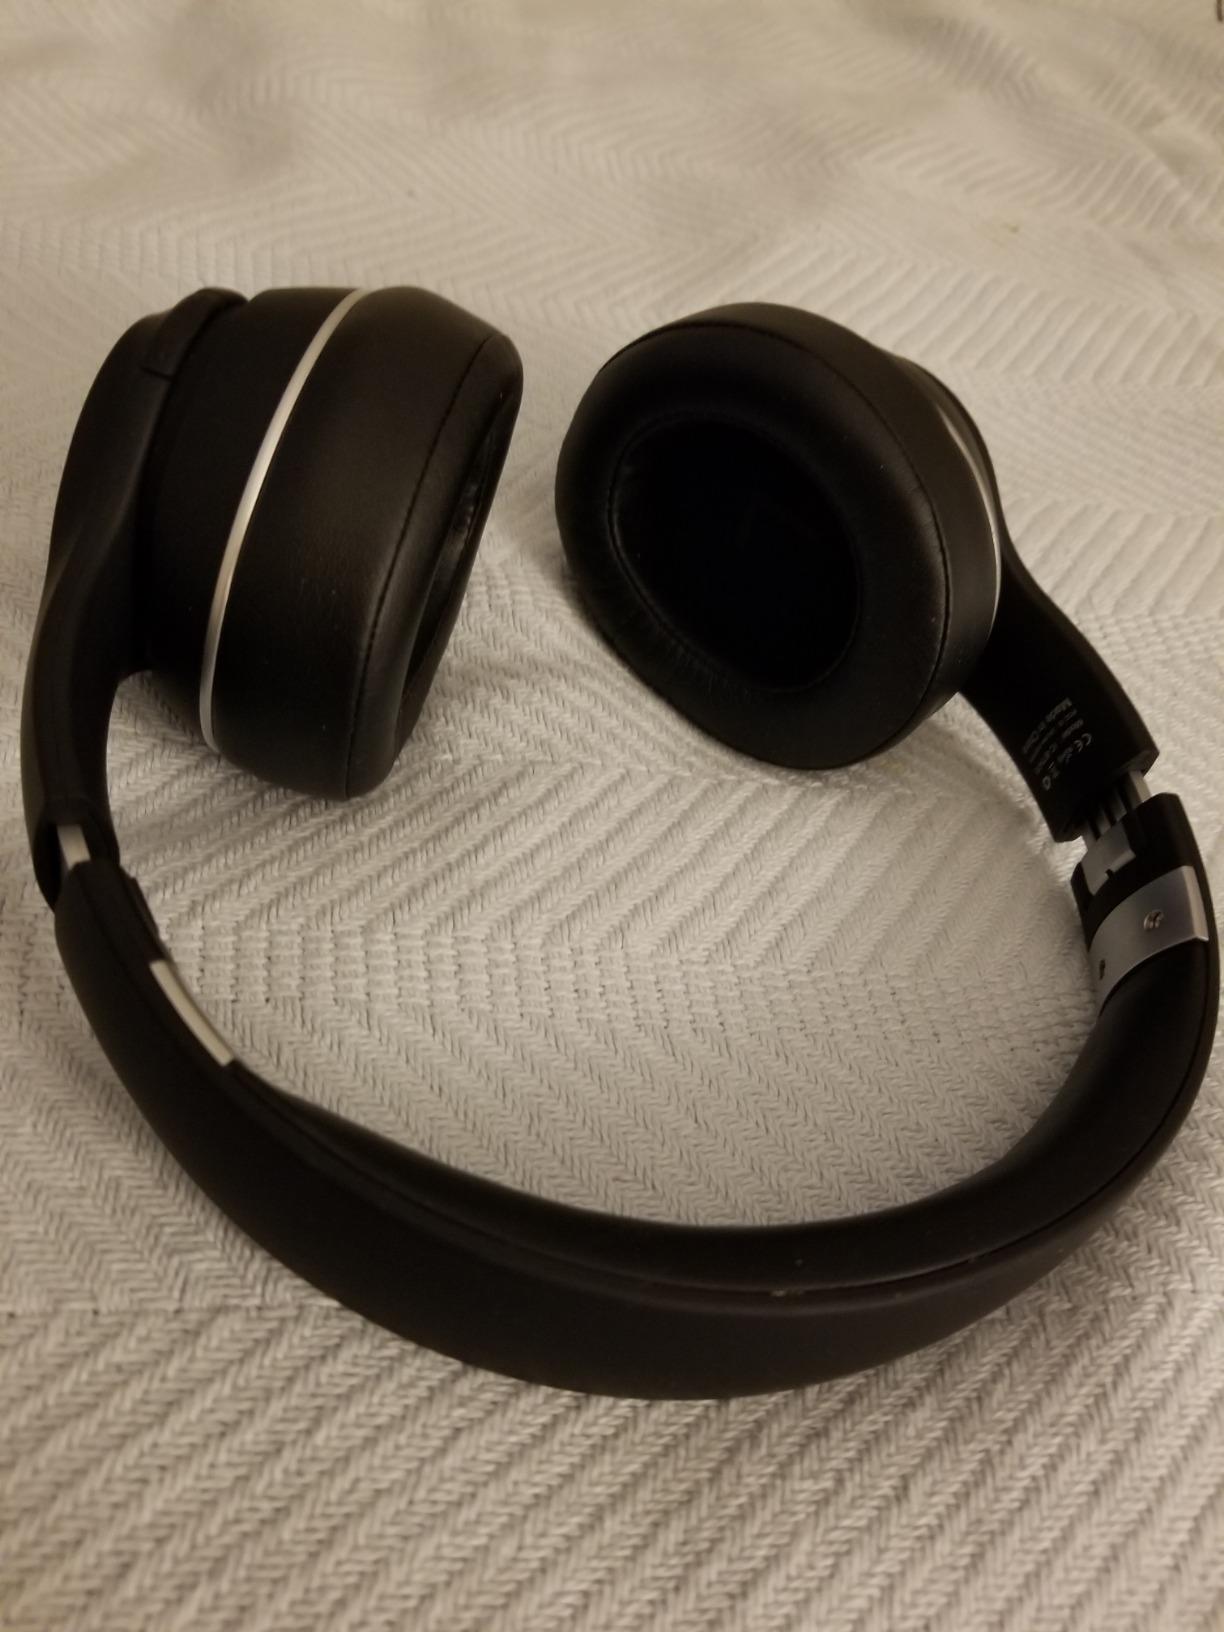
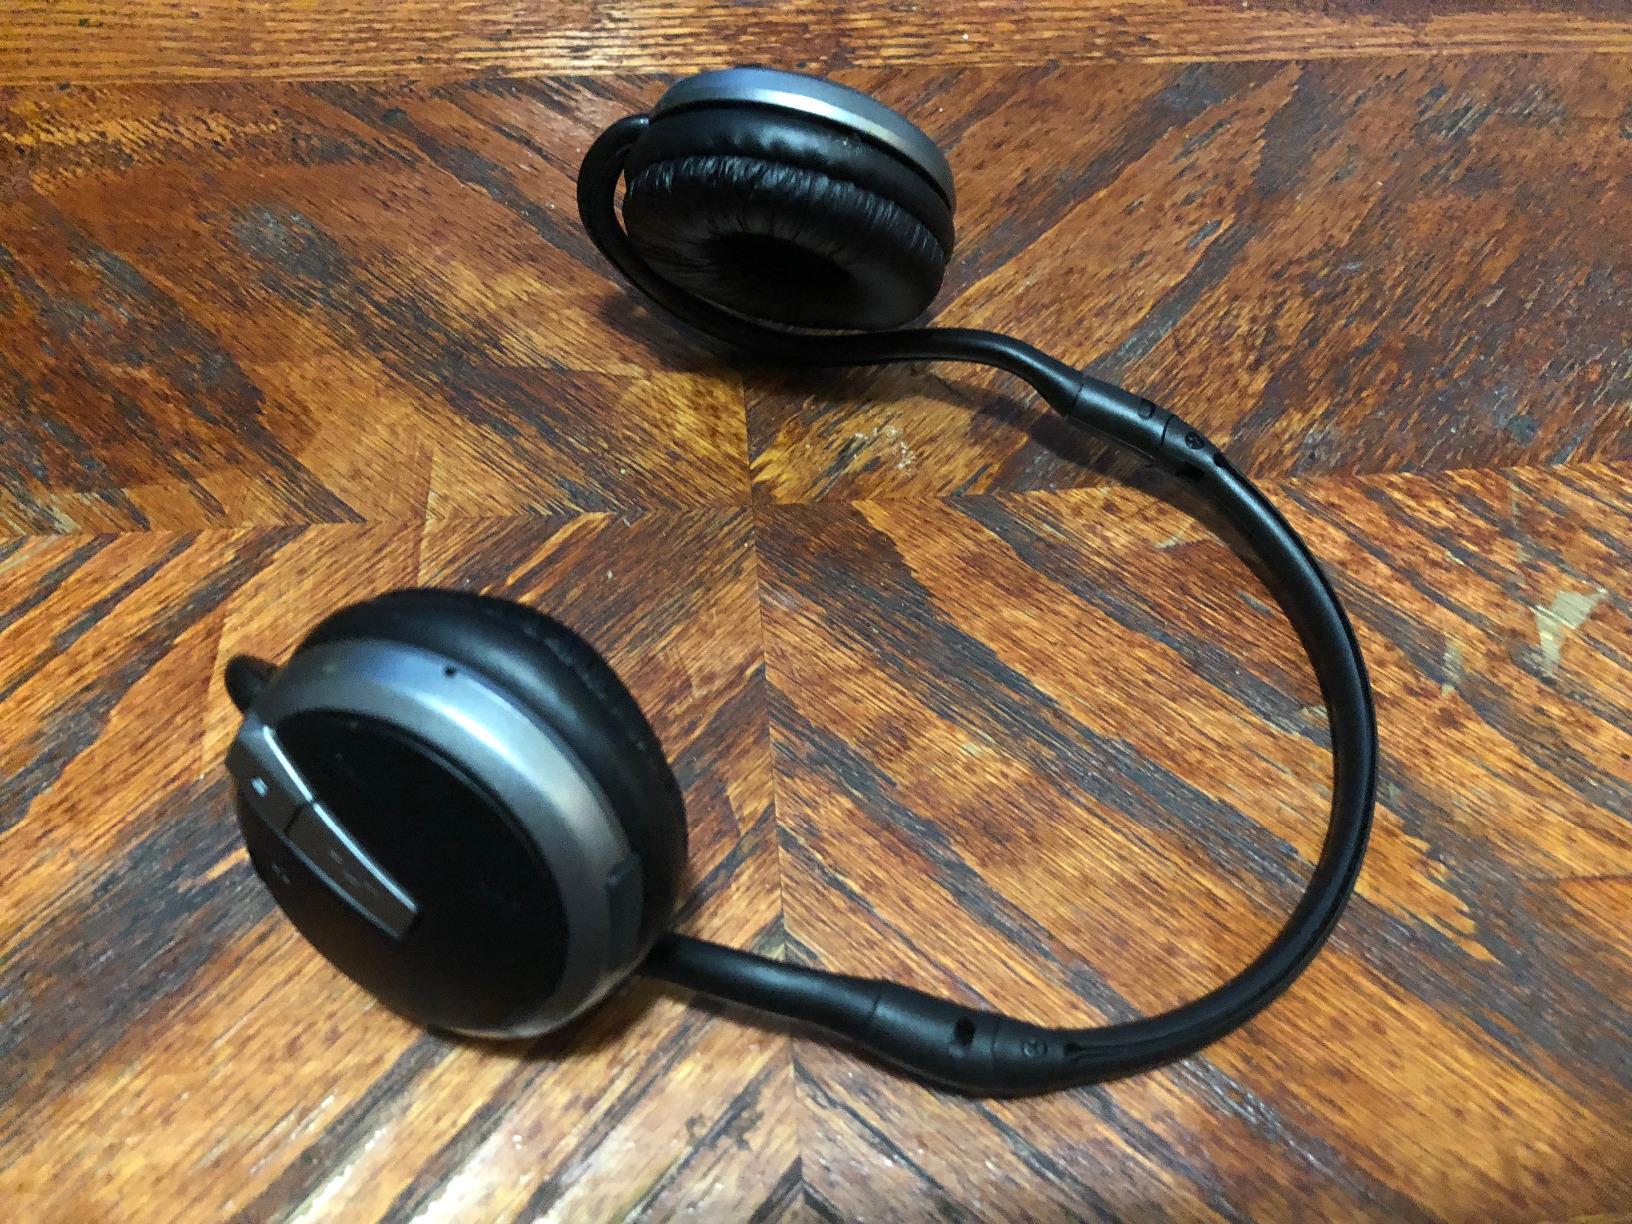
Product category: headphones
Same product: no